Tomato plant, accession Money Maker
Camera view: vertical (180 deg); turntable rotation: 180 degrees
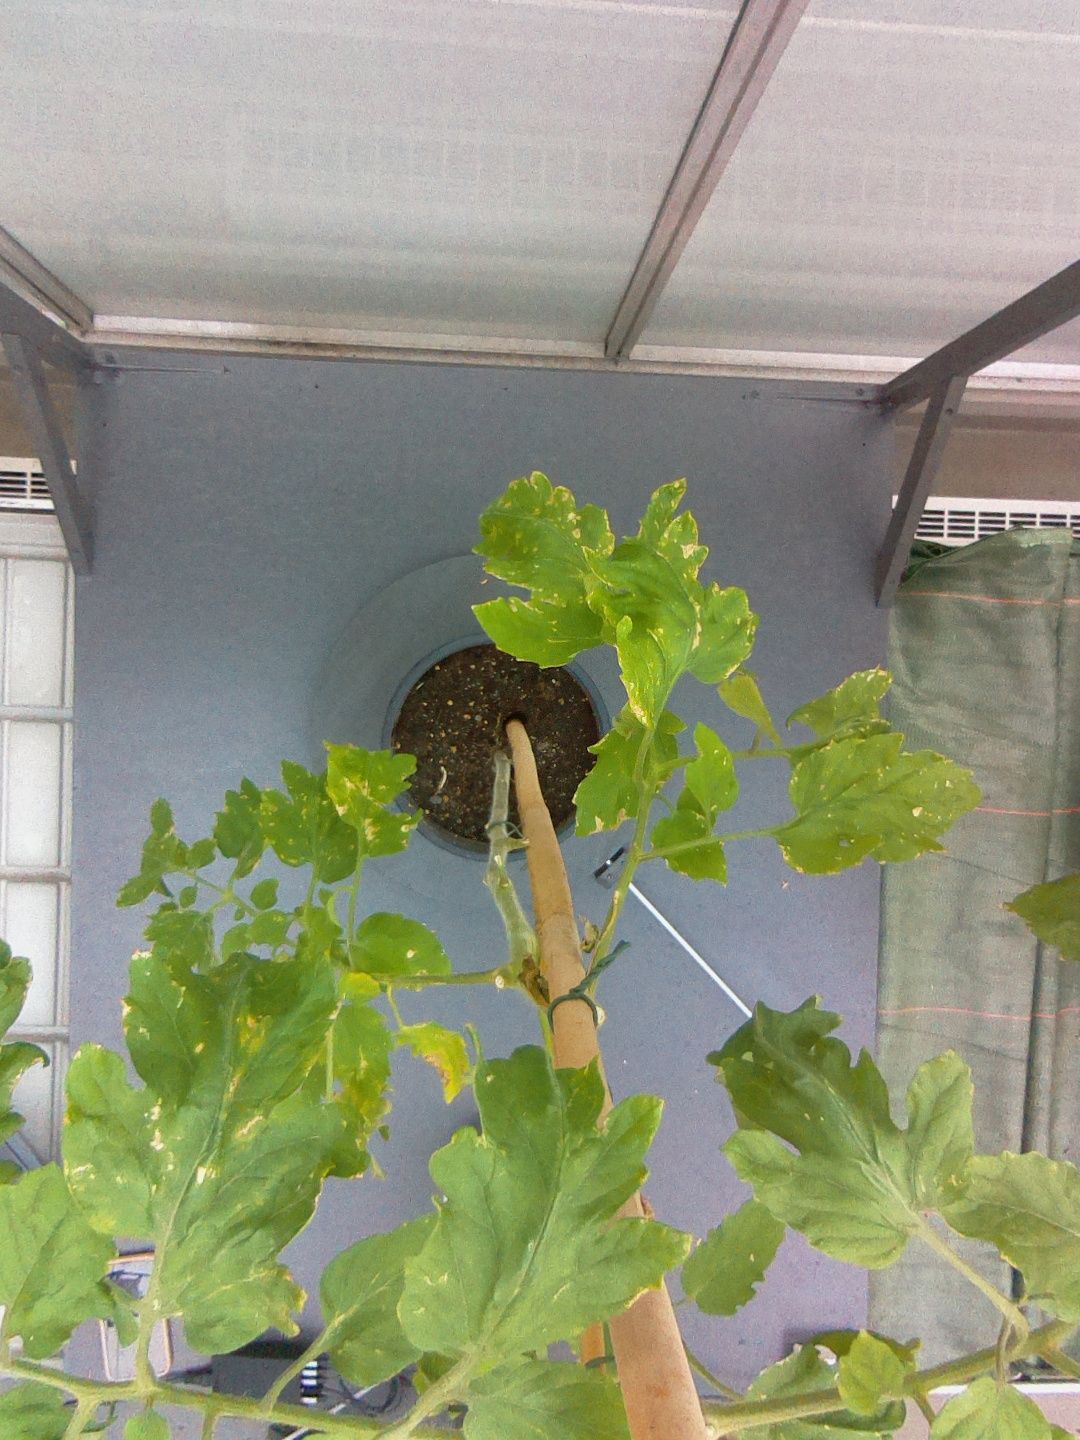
BBCH growth stage 89: 90%-100% of fruits show typical fully ripe color